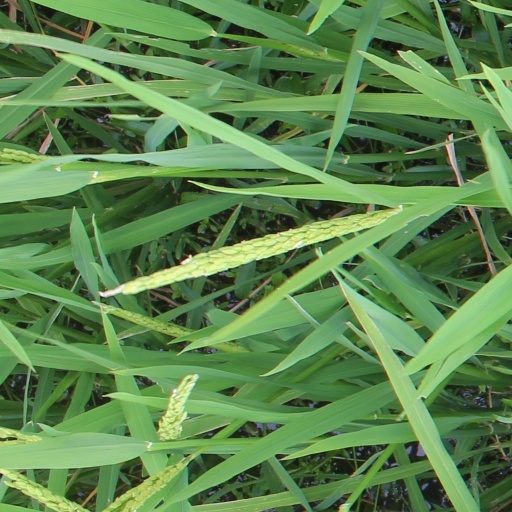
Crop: rice